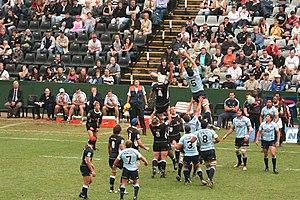
La saison 2009 de Super 14 est la quatrième saison du Super 14, une compétition de rugby à XV qui est disputée par quatorze franchises d'Australie, d'Afrique du Sud et de Nouvelle-Zélande.